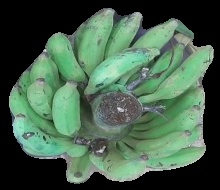
Variety: elakki-bale
Grade: grade3